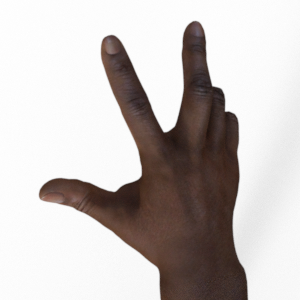
Label: scissors